Moncef Bey

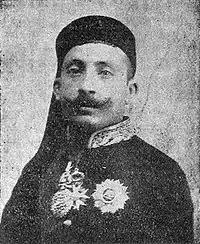
Portrait of Moncef Bey as a young man

As a young man Moncef Bey distinguished himself during the events of April 1922 when he supported the nationalist Destour movement and prevailed on his father Naceur Bey to receive its representatives. He was invested as Bey al-Mahalla on 30 April 1942 and succeeded his first cousin once removed, Ahmed Bey, on the latter's death on 19 June of the same year.